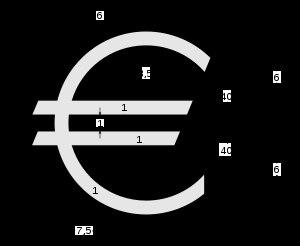
Au fil du temps se sont dégagés des symboles monétaires permettant de rappeler en quelle devise étaient établis les prix sans avoir à réécrire en toutes lettres le nom de celle-ci.
L'euro est la monnaie unique de l'union économique et monétaire, formée au sein de l'Union européenne ; elle est commune à dix-neuf États membres de l'Union européenne qui forment ainsi la zone euro.
Son nom, apocope d’Europe, devrait être théoriquement le même, unique et invariable, dans toutes les langues officielles de l'Union européenne, être simple et symboliser l’Europe, conformément aux dispositions de la décision du Conseil européen de Madrid de décembre 1995 qui a adopté ce nom — et ce, malgré les termes exacts du traité de Maastricht. Néanmoins il existe déjà sous la forme grecque, ευρώ, légèrement différente mais souvent remplacée, en pratique, par le terme unique, en caractères latins.